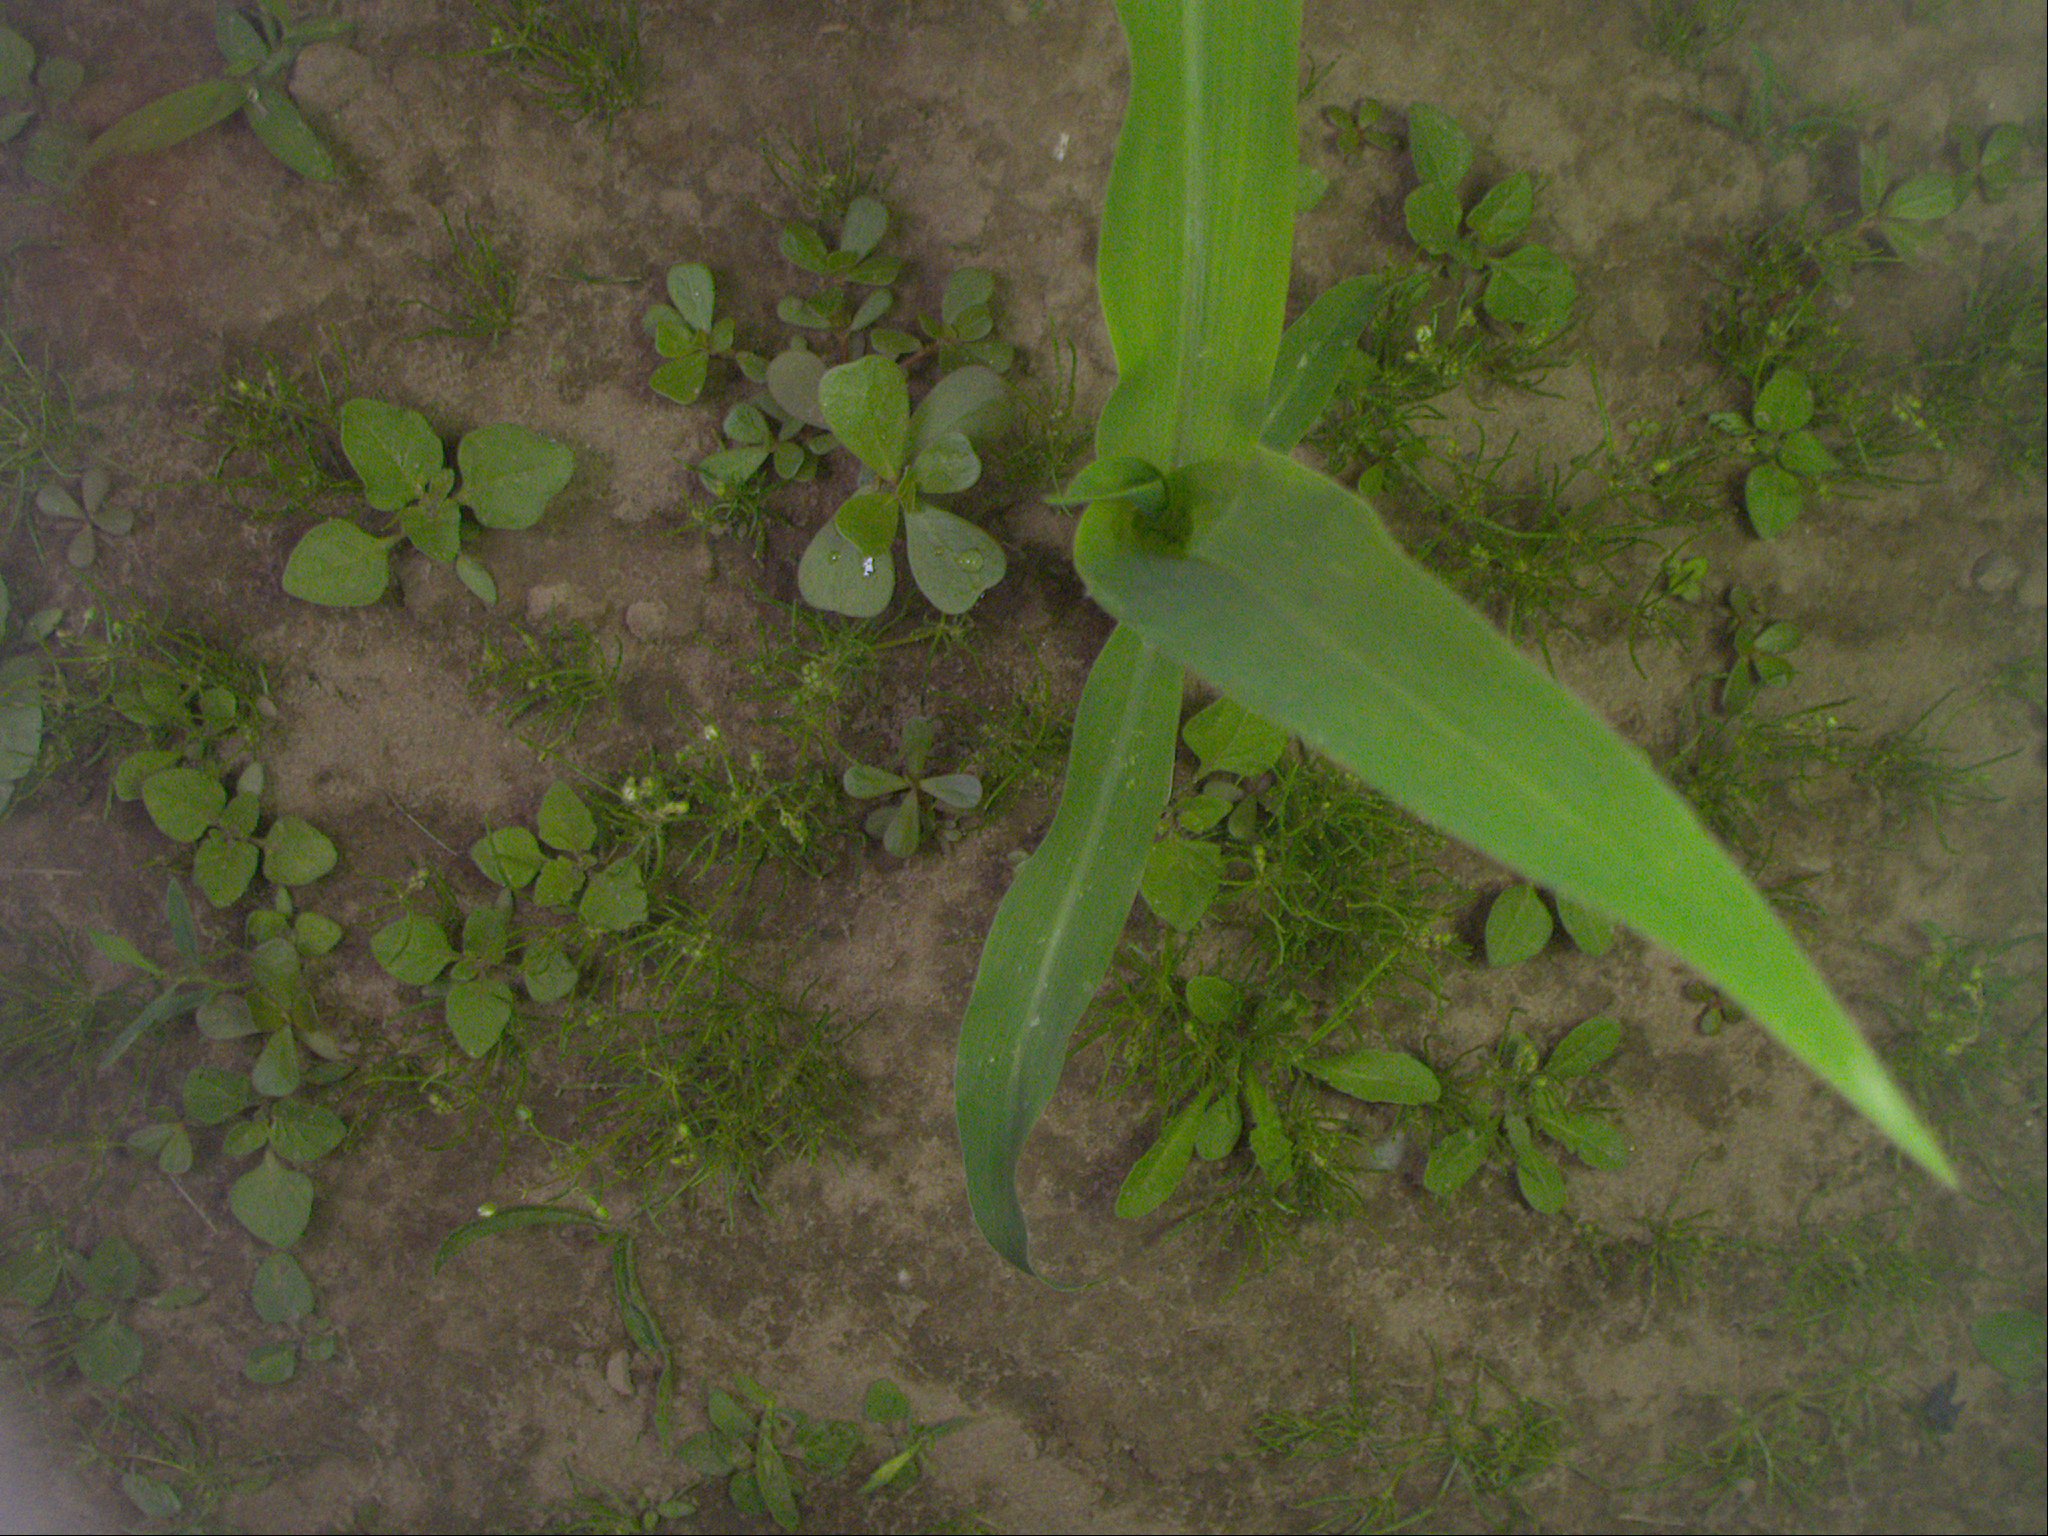
Crop: maize
Objects: maize, stem_maize